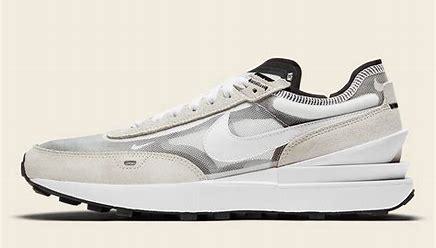
Brand: Nike
Model: Waffle One